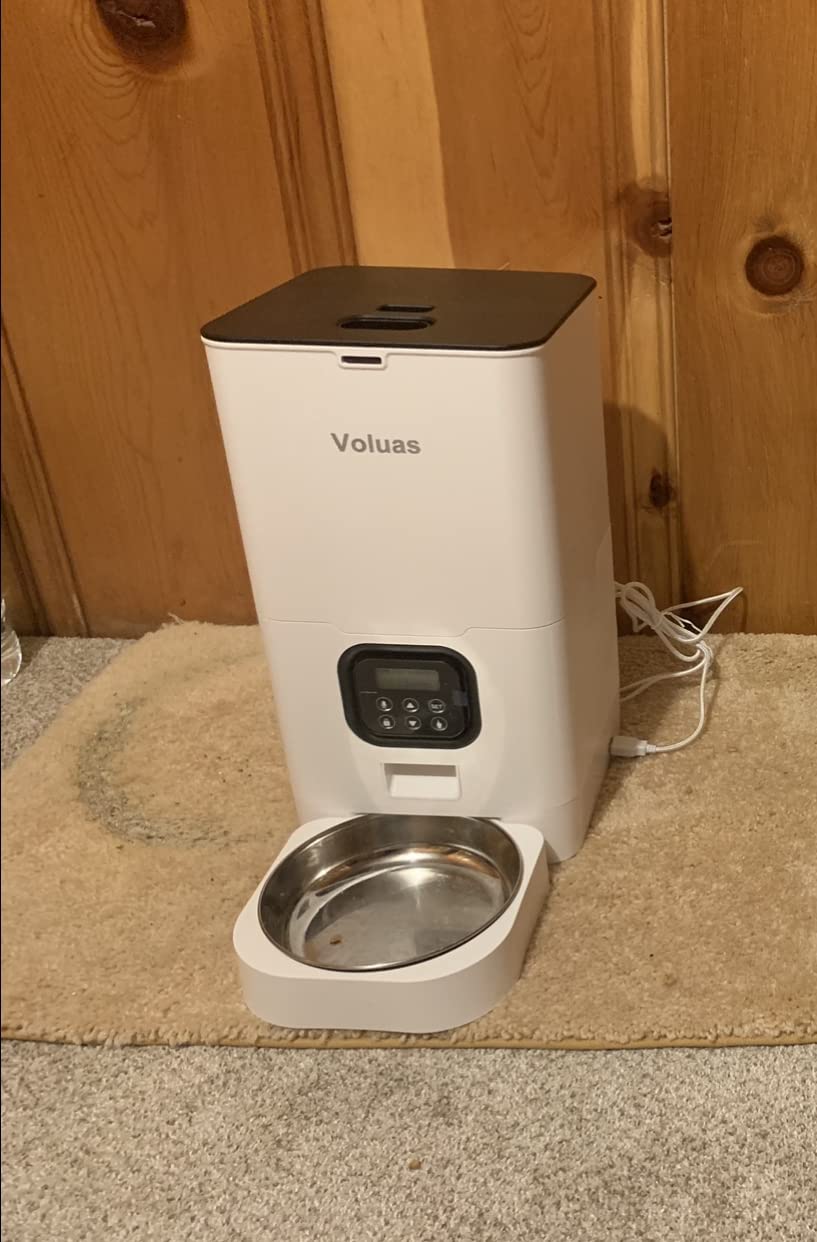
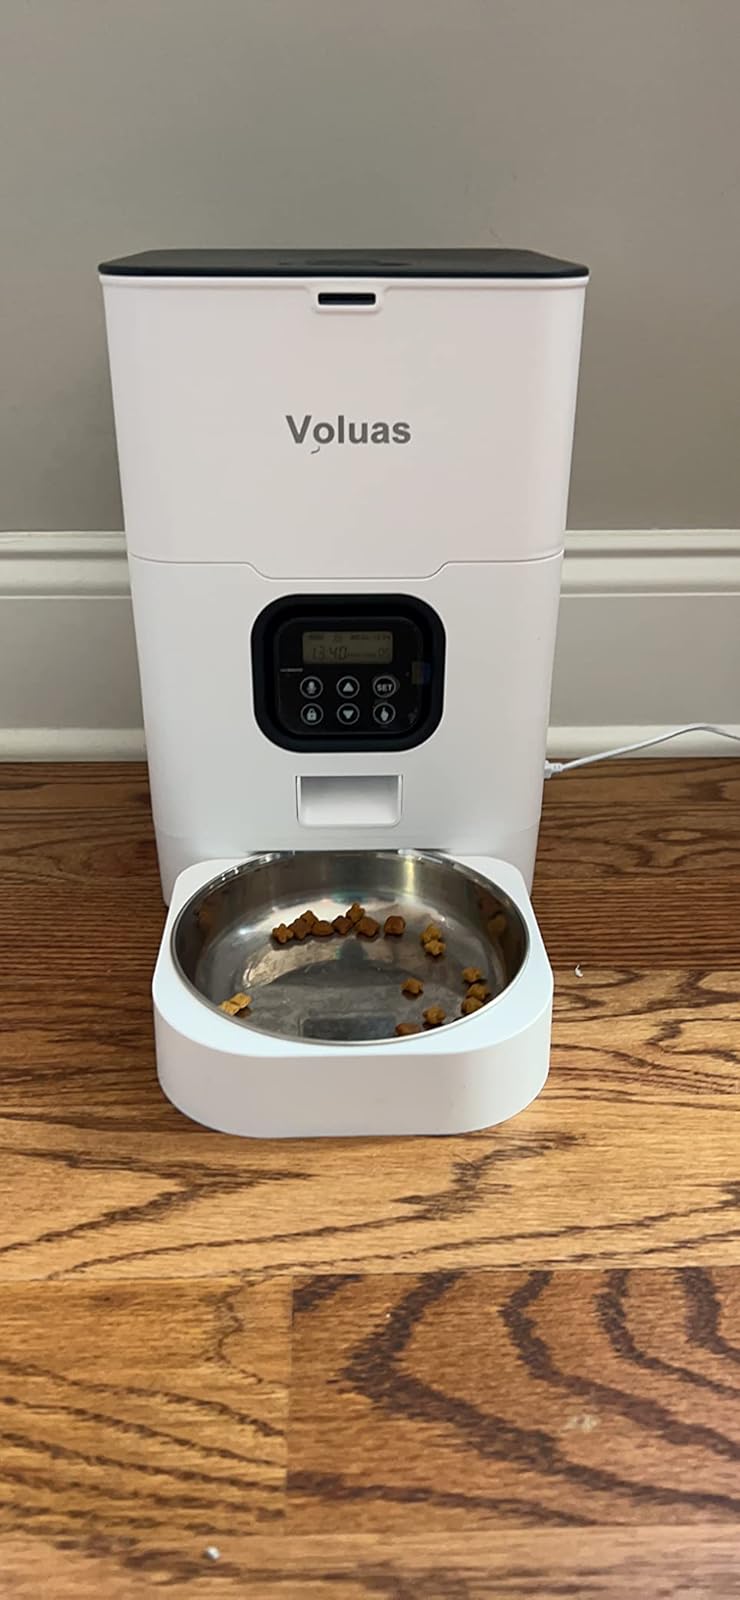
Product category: items_feeder
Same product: yes